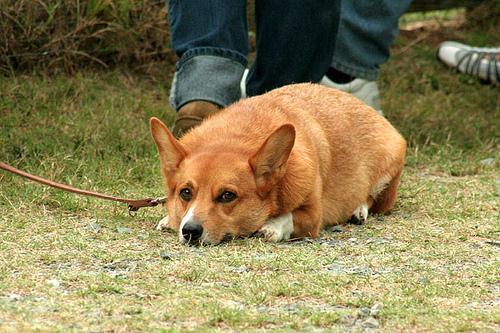
Cardigan